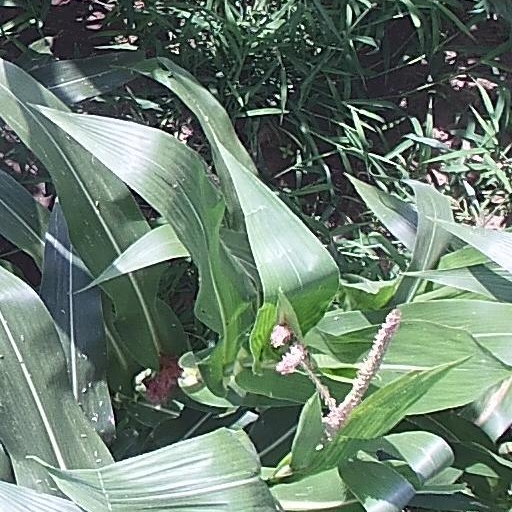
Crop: maize; corn